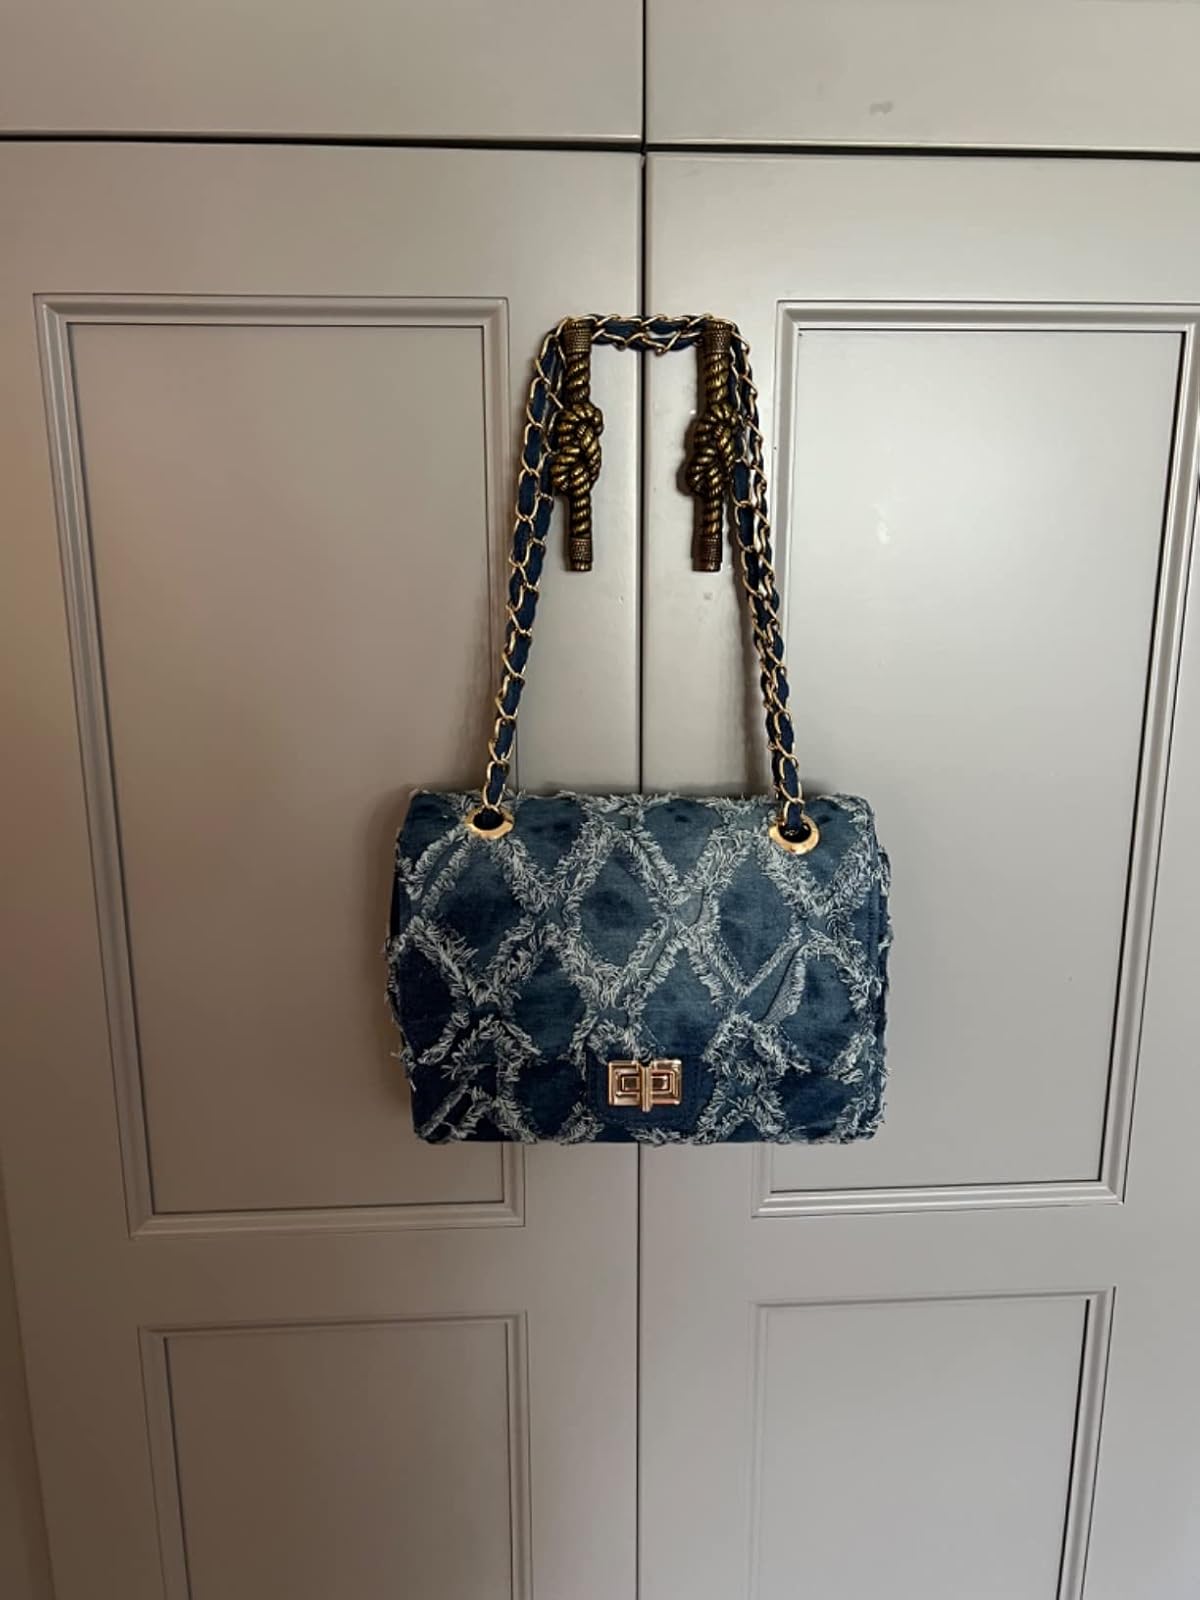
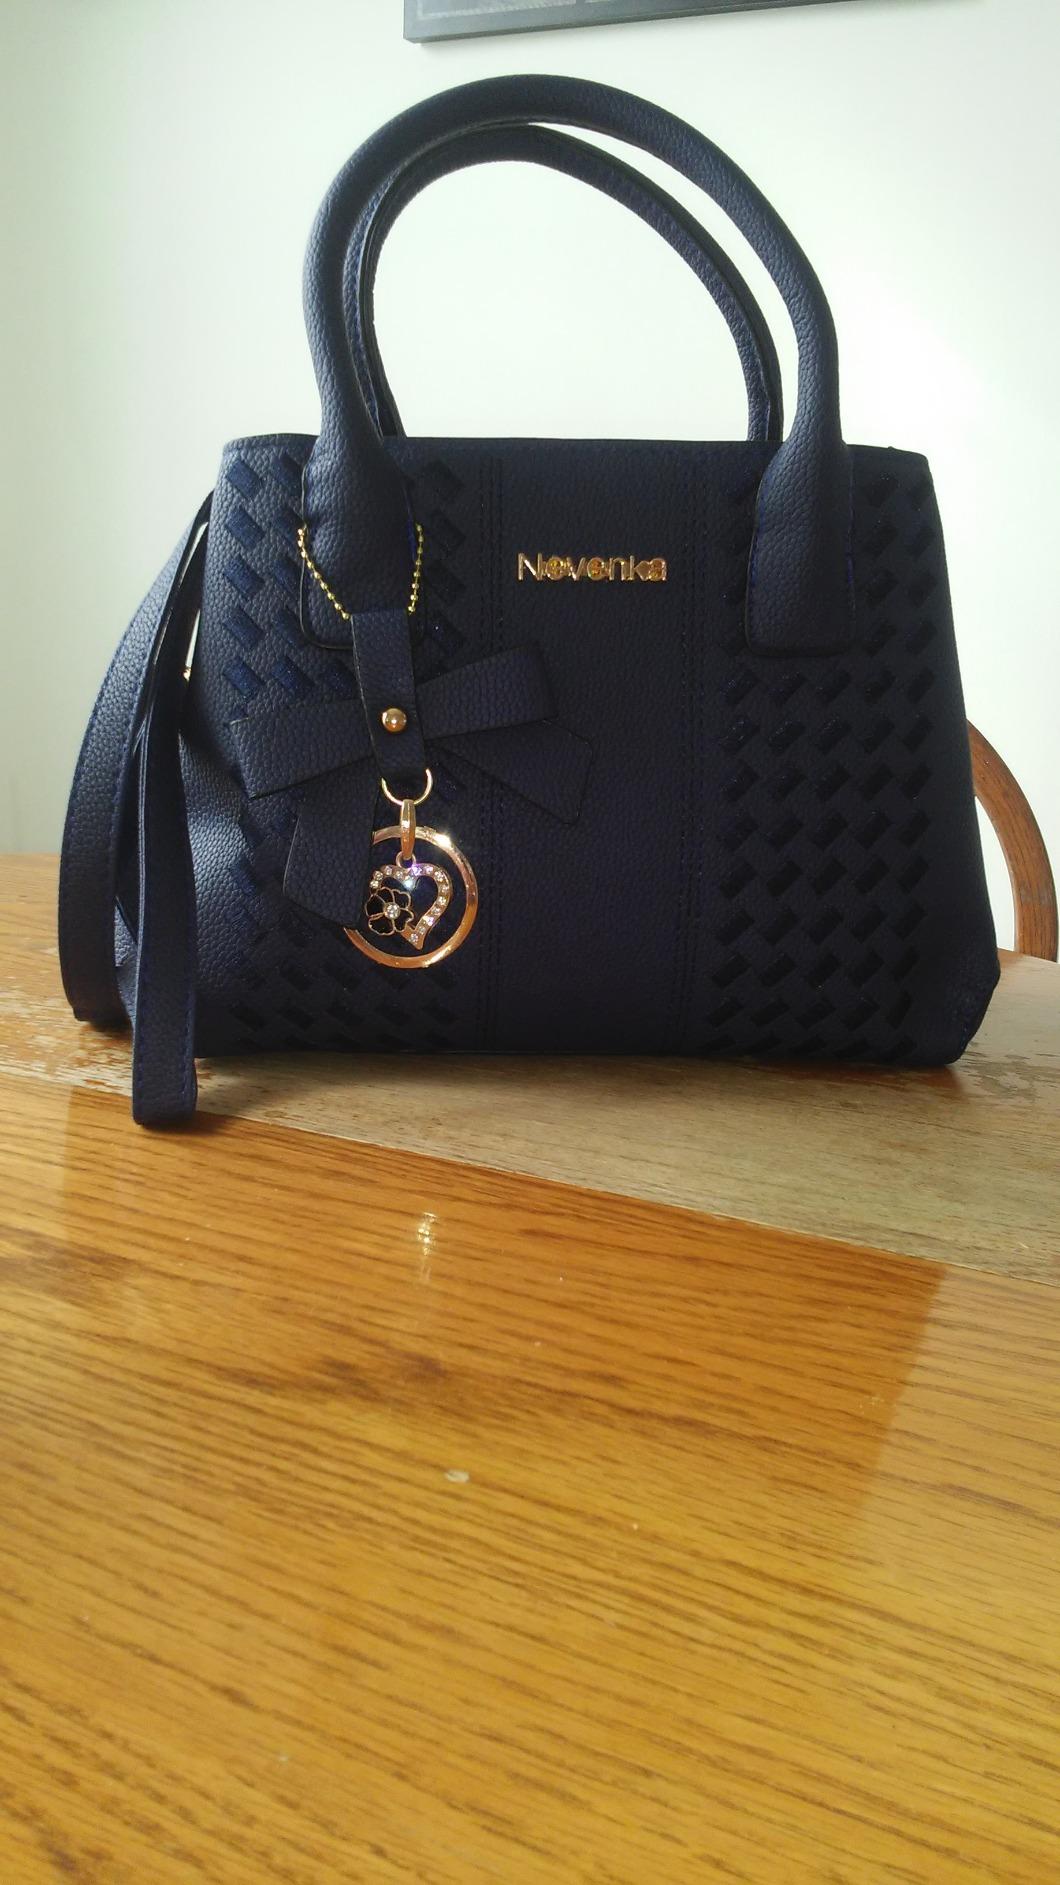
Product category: accessories_handbag
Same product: no